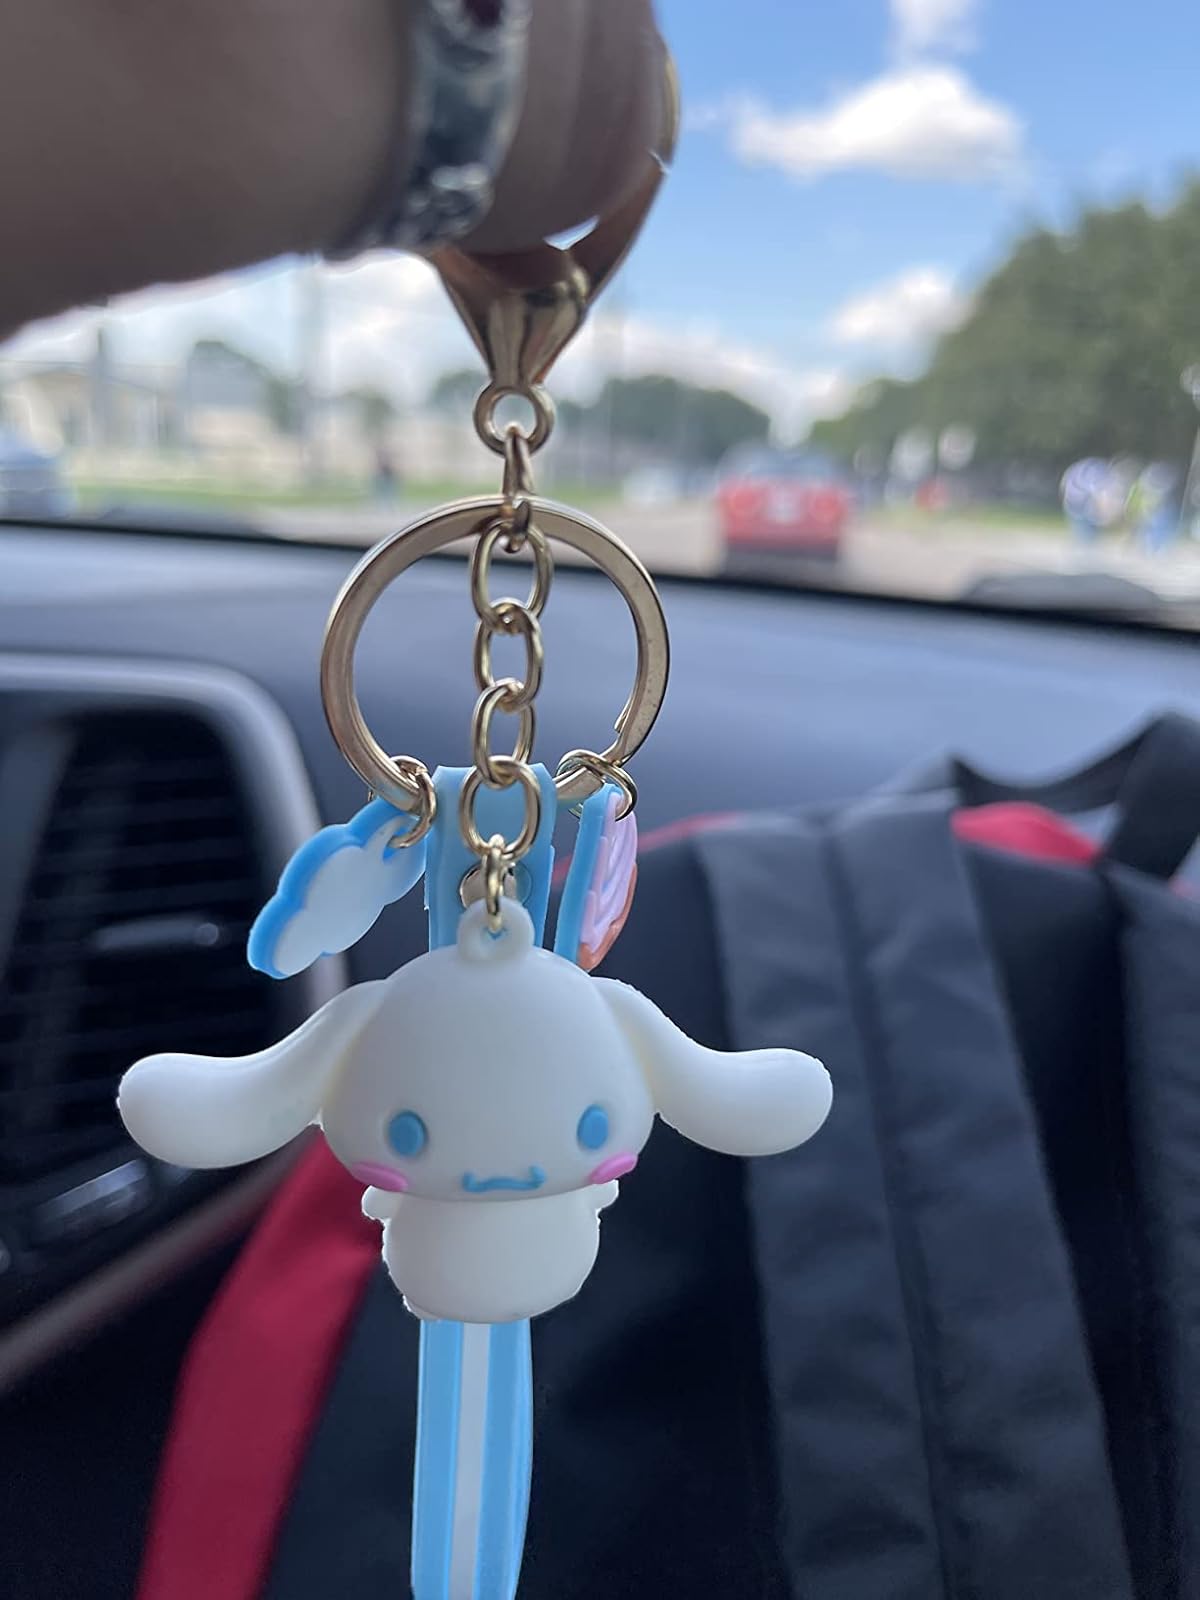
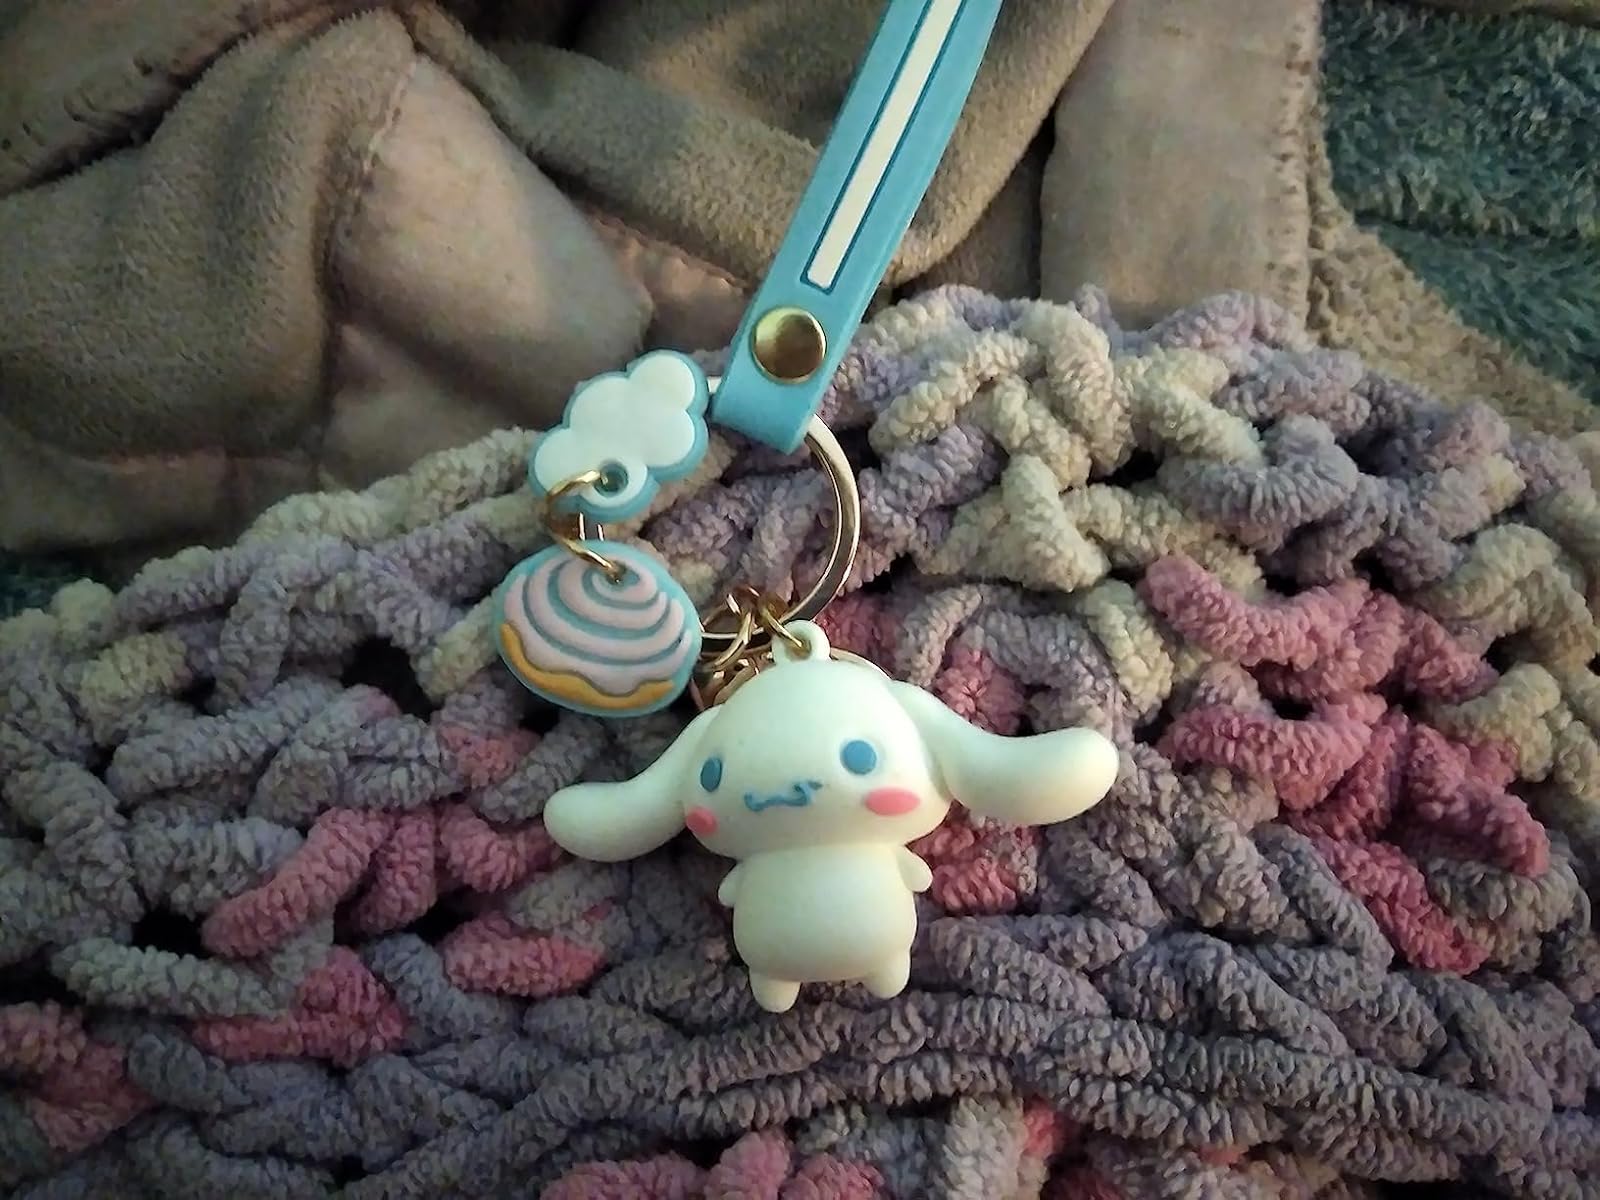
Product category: accessories_keychain
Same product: yes